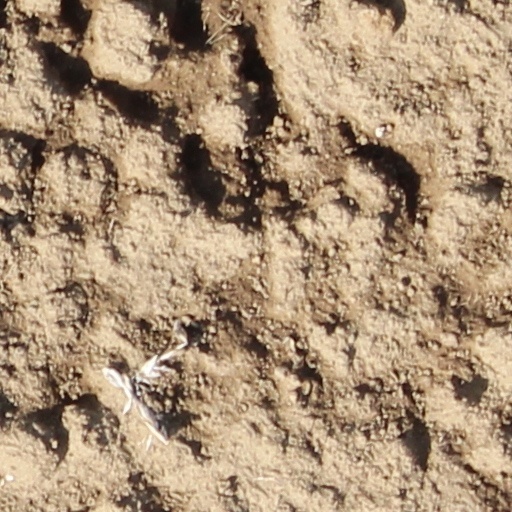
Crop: wheat